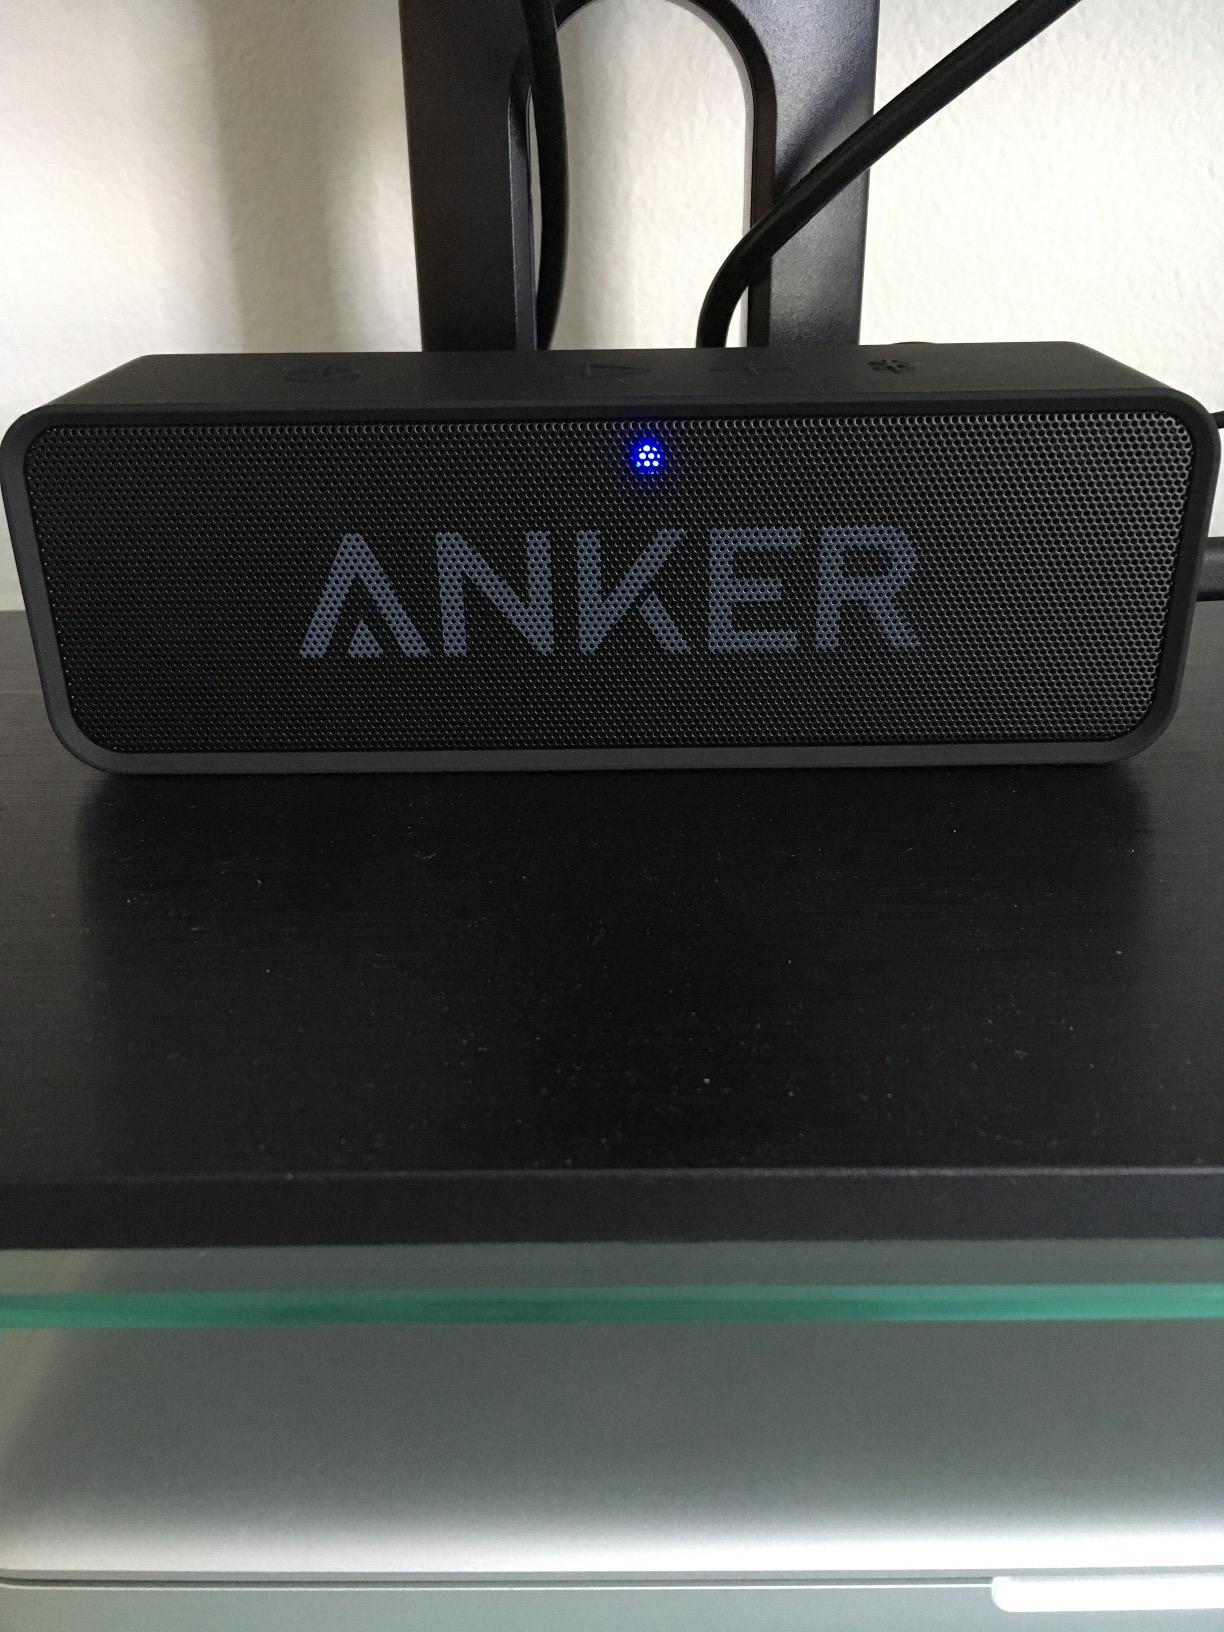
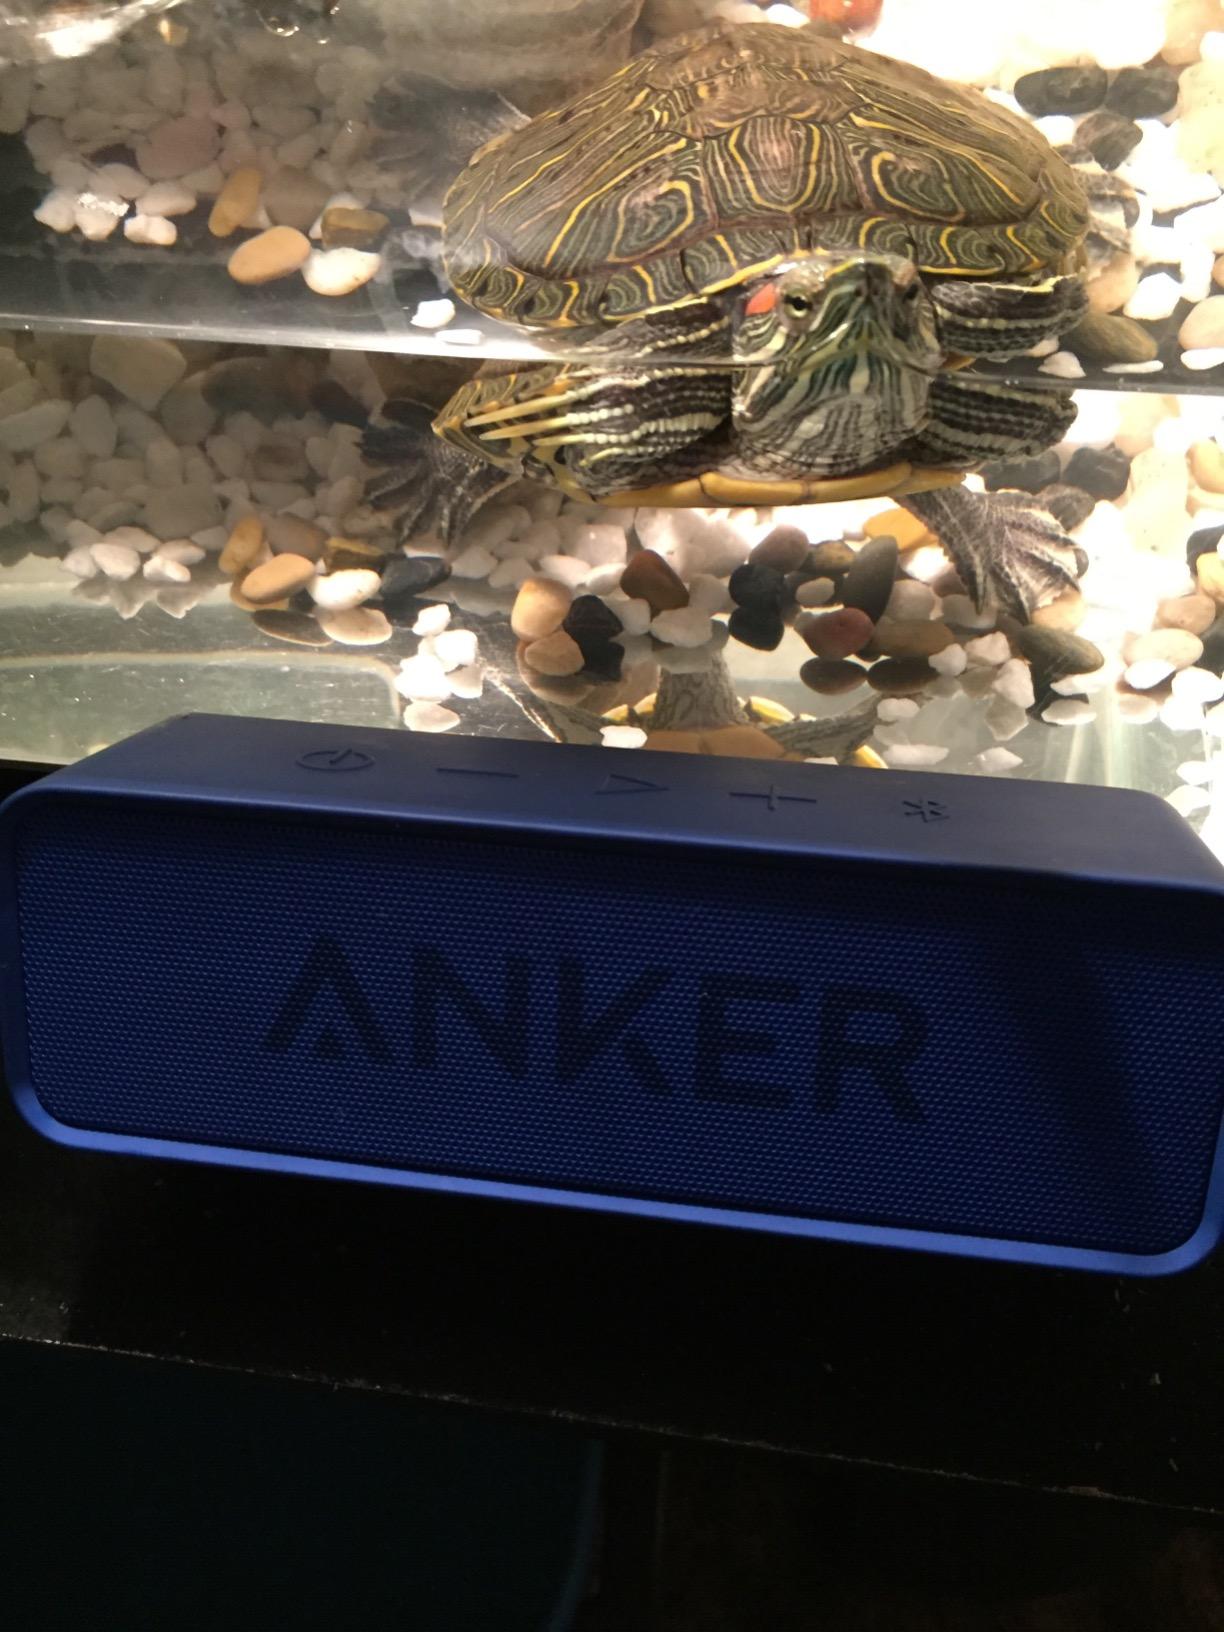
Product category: speaker
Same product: no